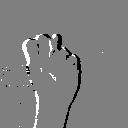
ASL letter: n